1954 Italian expedition to K2

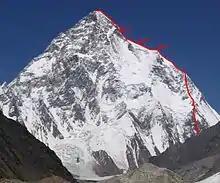
Abruzzi Ridge route

After delays due to poor weather, on 27 April the expedition flew by DC-3 from Rawalpindi to Skardu. Desio took the opportunity of using the aircraft to survey the region's topography and snow conditions, which seemed similar to those in Houston's photographs of the previous year. The mountains were higher than the aircraft's service ceiling so they needed to circumnavigate K2. The scientific party then departed on their separate itinerary. Five hundred locally appointed Balti porters carried over of equipment, including 230 oxygen cylinders, via Askole and Concordia towards Base Camp on the Godwin-Austen Glacier.